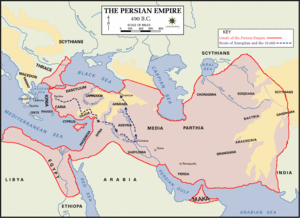
Perserkrigene
Perserriget omkring 490 f.Kr.
Perserkrigene er betegnelsen for de krige, som førtes mellem det persiske Rige og flere af de græske bystater mellem ca. 500 og 448 f.Kr.